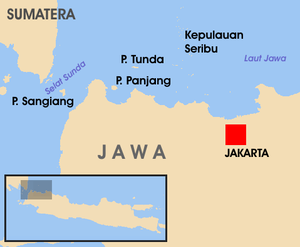
Les îles Seribu, en indonésien Kepulauan Seribu, c'est-à-dire "les mille îles", sont une chaîne d’îles située à 45 km au nord de la capitale de l'Indonésie, Jakarta.
Sangiang est une île d'Indonésie dans le détroit de la Sonde, située à mi-chemin entre Java et Sumatra, à 5° 57′ 00″ S, 105° 50′ 59″ E. Administrativement, elle fait partie de la province de Banten.